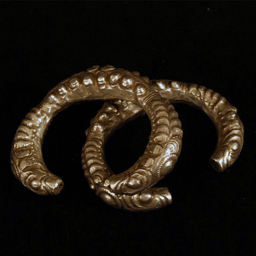
pair of bracelets from the people .